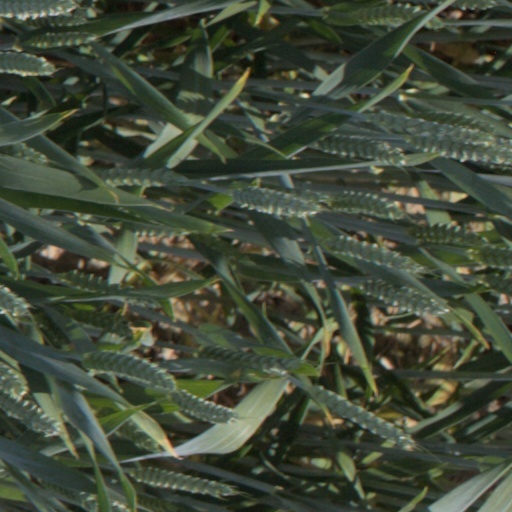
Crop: wheat